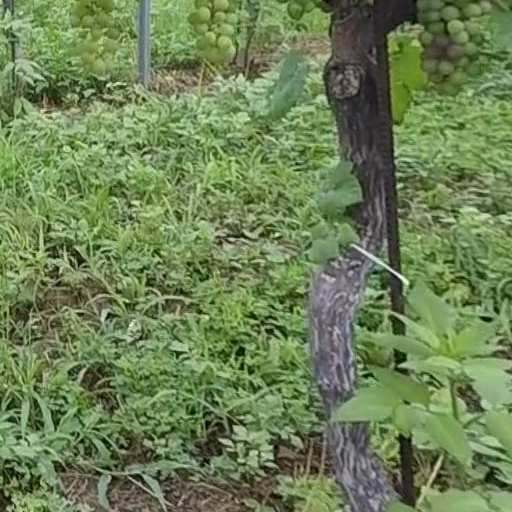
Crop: grape